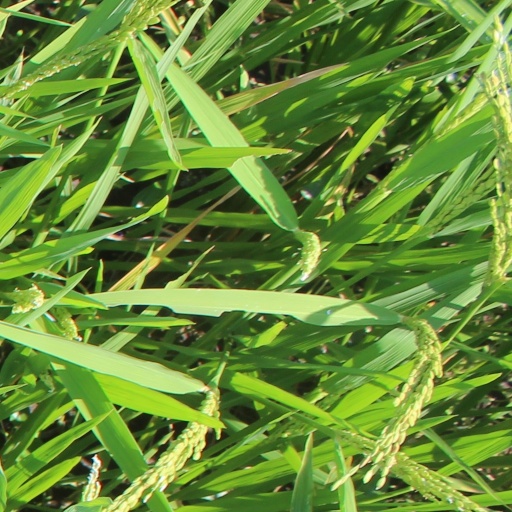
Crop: rice